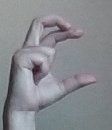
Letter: thal